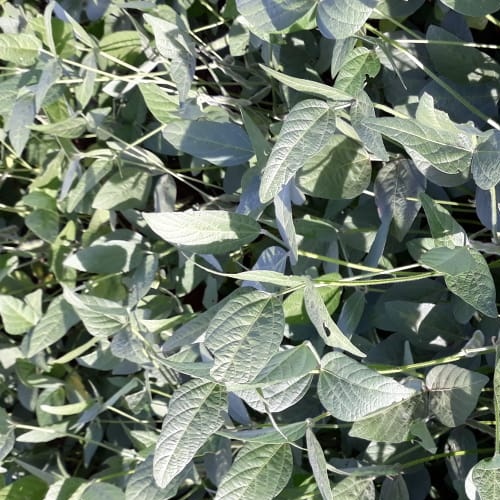
Label: Caterpillar